Youth Group

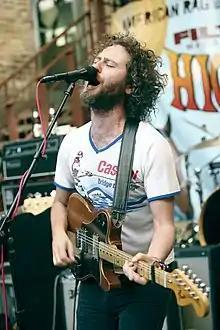
Toby Martin of Youth Group

The band met success when a series of chance happenings led Epitaph Records boss Brett Gurewitz to hear their second album, "Skeleton Jar" in 2004 and release it in the US in 2005. Despite sounding nothing like the California punk that Epitaph is widely known for, the support of a US label was the crucial break that Youth Group needed to find a wider audience. In 2003 the band played at the South by Southwest festival in Austin, Texas and performed on four dates with The Vines and The Music on a US West Coast tour. But it was a chance to support Death Cab for Cutie in 2005 on a coast to coast US tour that saw their profile rise most quickly internationally.